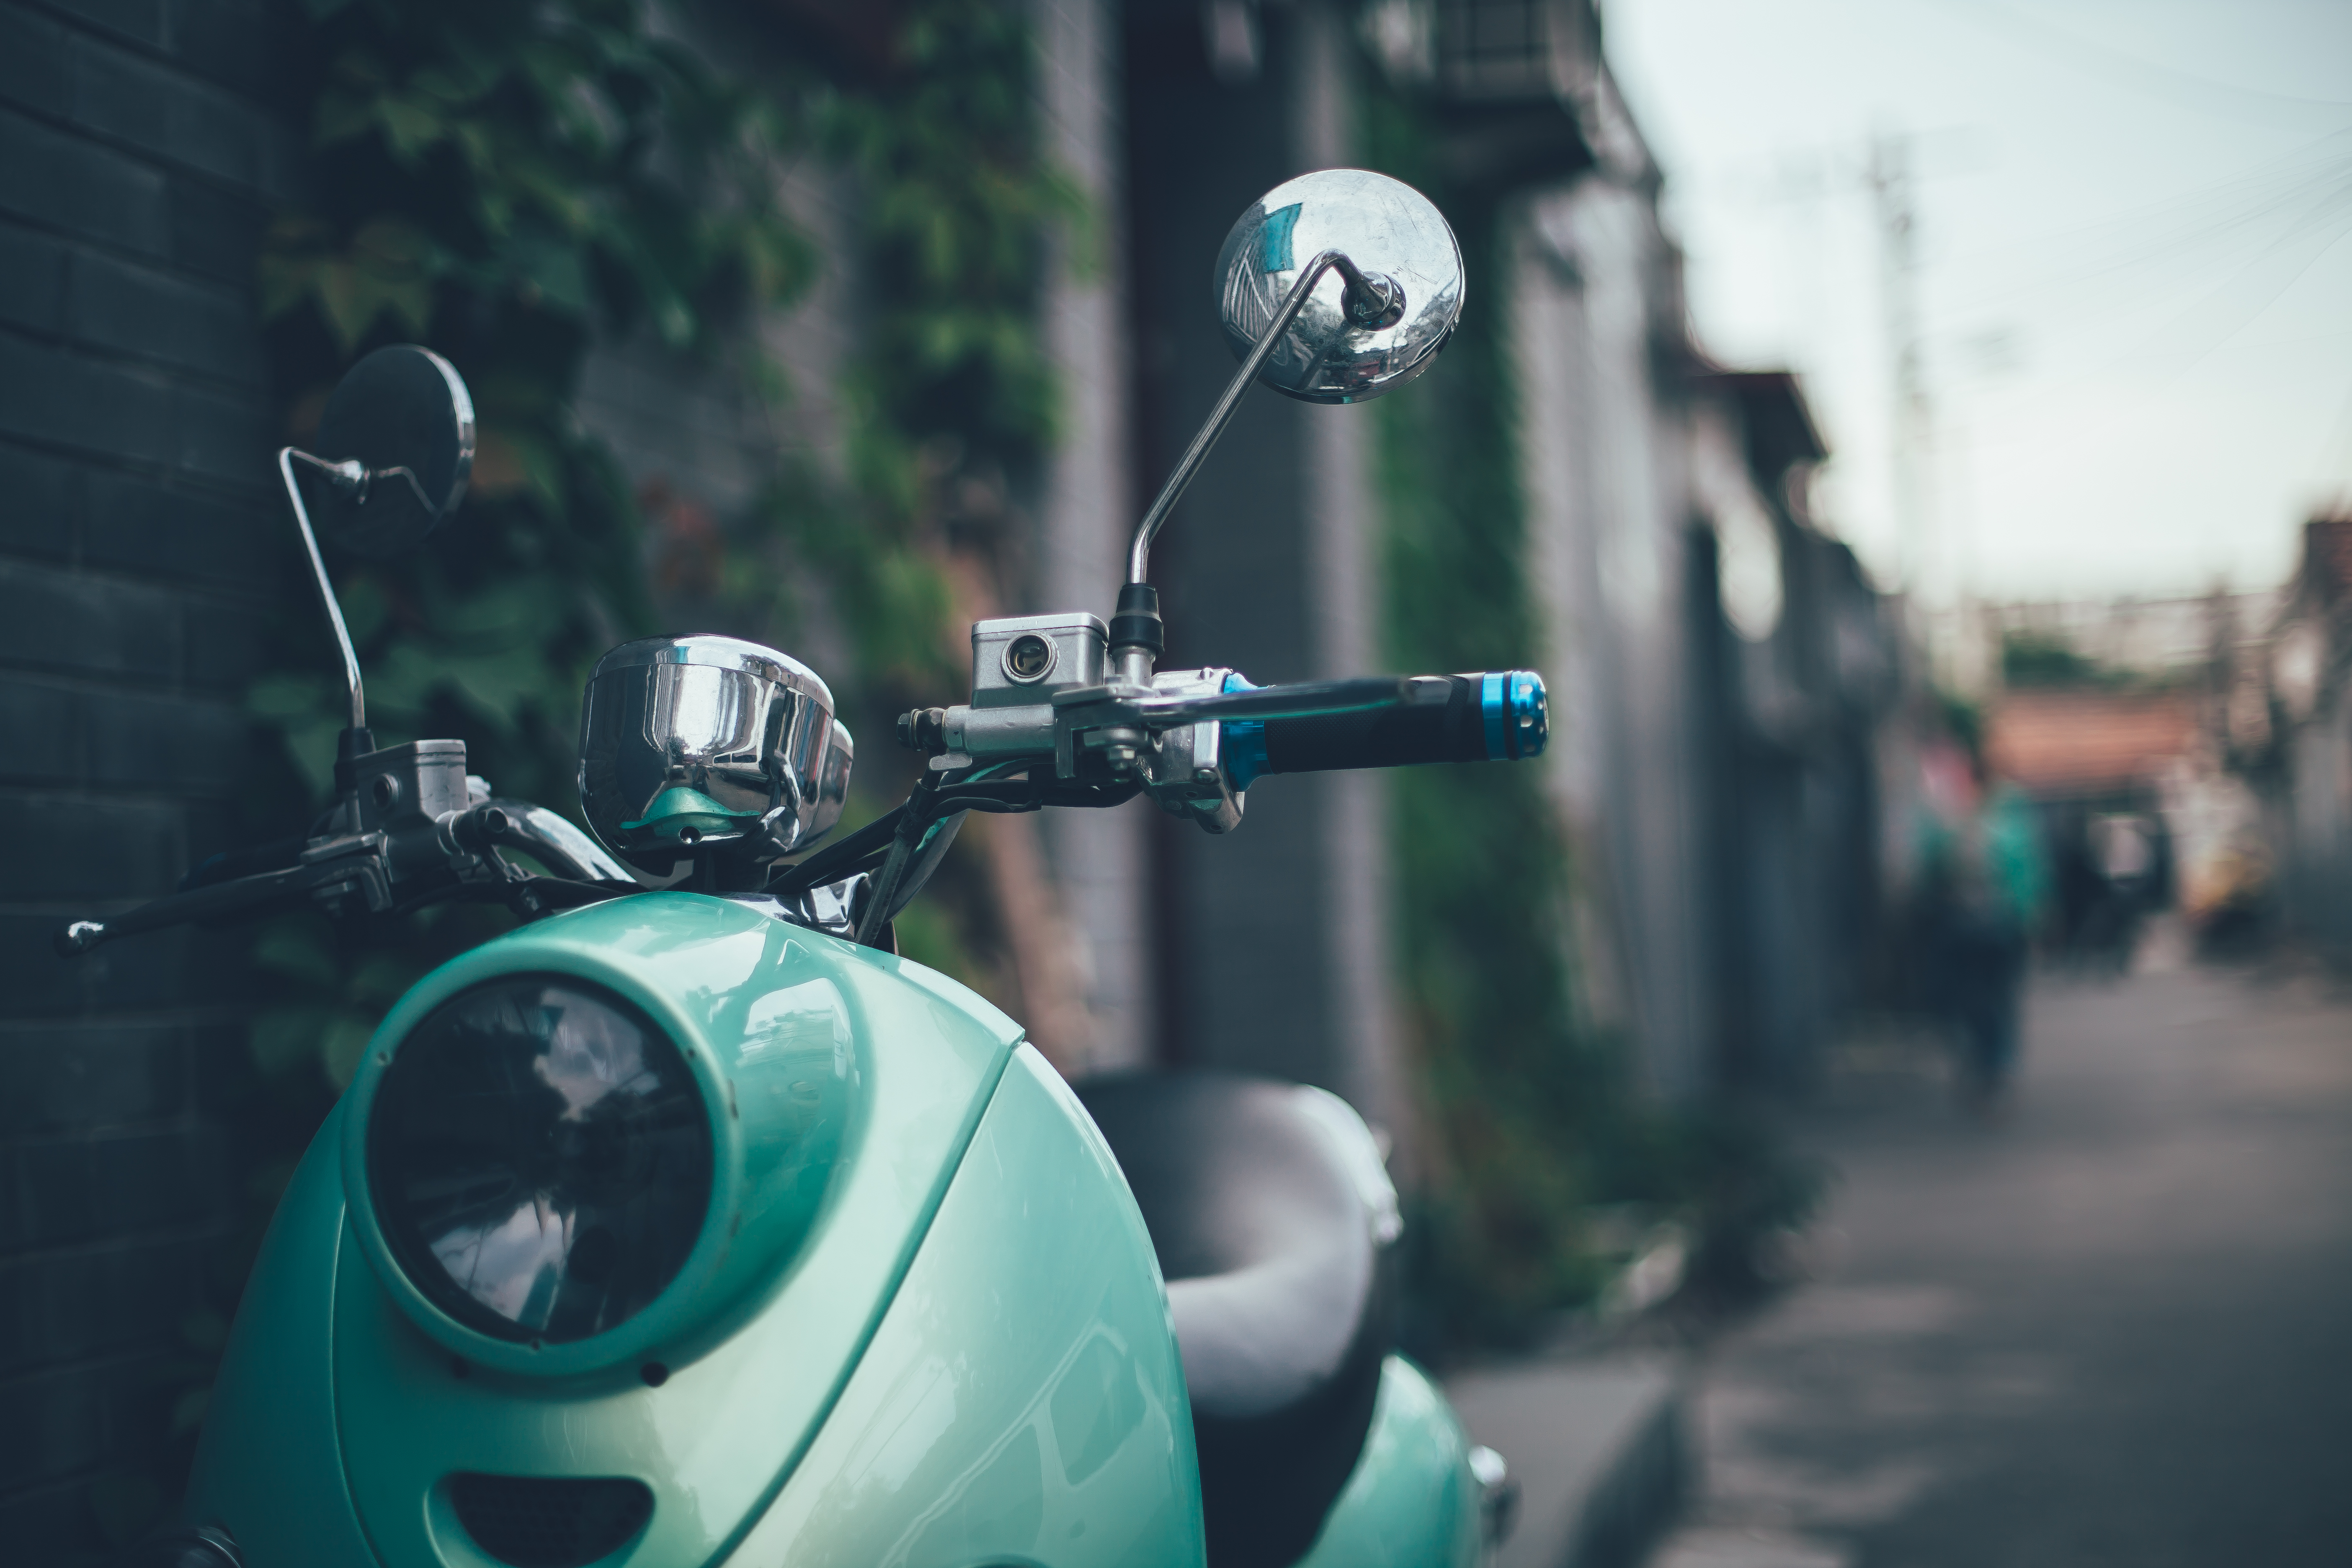
outdoor, street, bicycle, transportation, green, vehicle, motorcycle, headlight, moped, sports equipment, handlebar, publicdomain, teal, parked